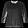
Label: Pullover